Co-Cathedral of Saint Nicholas, Prešov

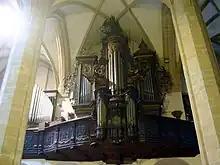
Concathedral Prešov, the main organ

Five-part Renaissance - early Baroque organ from the 17th century, decorated with golden eared ornaments, has winged heads and statues of angels on its wings. In its peak rests the statue of St. Giorgio. Baroque tracery of chorus from the second half of the 18th century contains a small organ decorated with acanthus ornamentation. On the windowsill there are reliefs of the apostles individually separated by pilasters with festoons and acanth. It is located in the western part. It consists of 43 registers placed in three boxes. It has 3480 pipes and 20 bells. Threemanual game table controls valves using a pneumatic tracker.